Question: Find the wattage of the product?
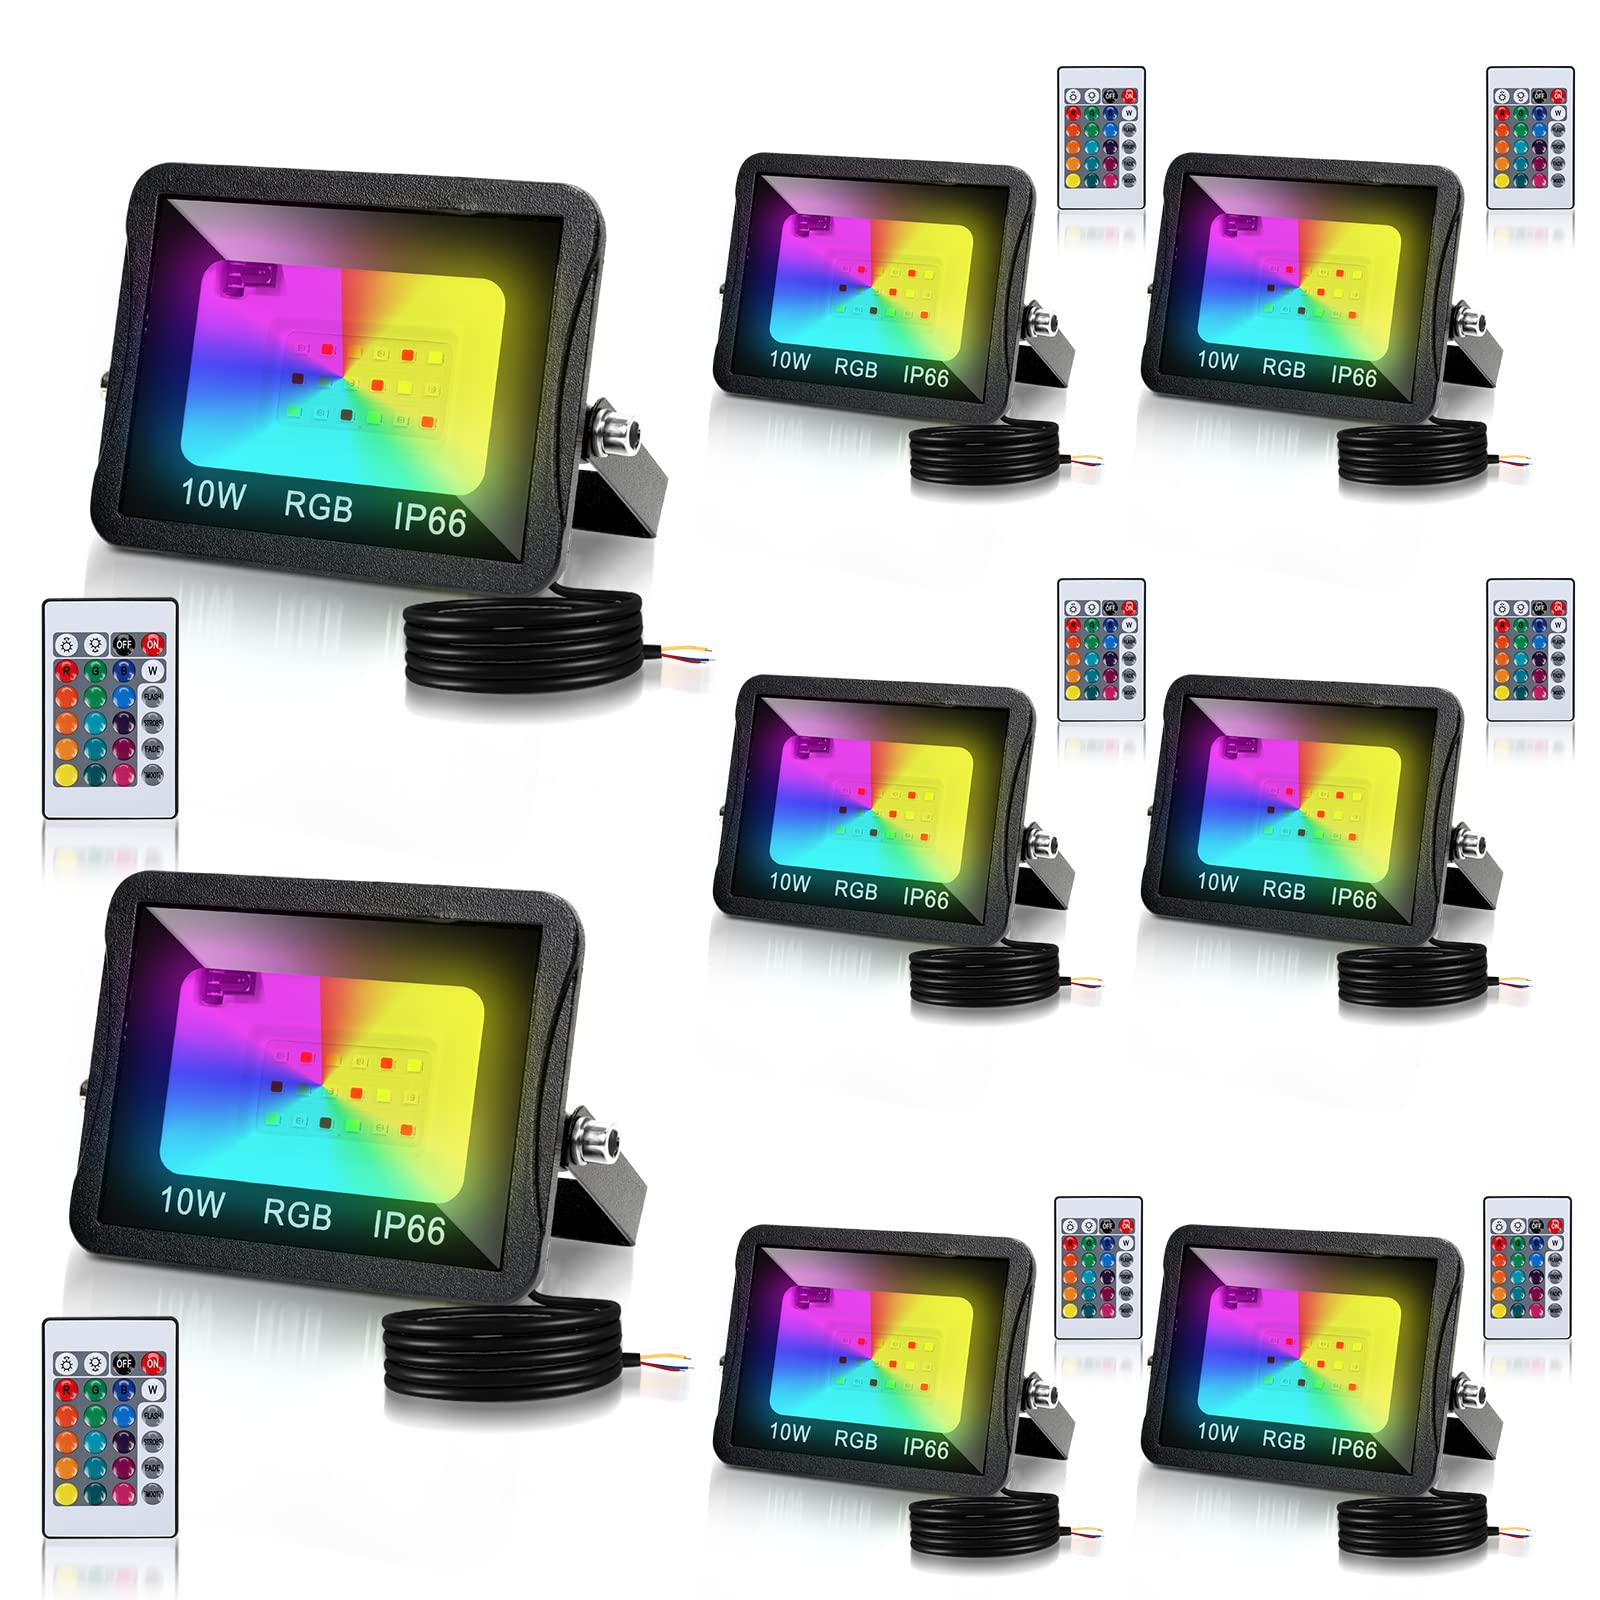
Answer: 10.0 watt